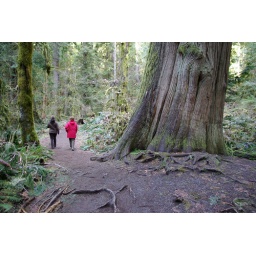
walking by old growth cedar tree